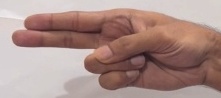
ASL sign: H